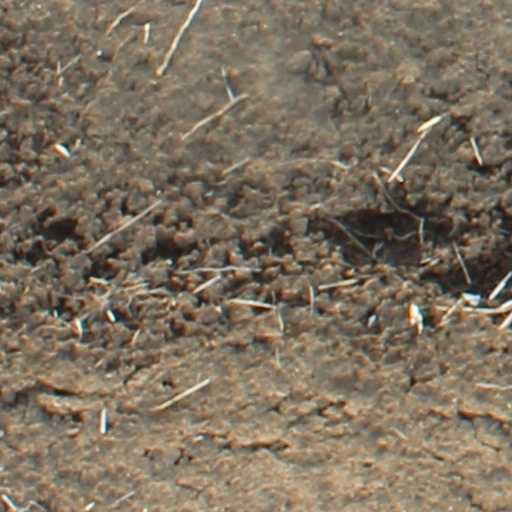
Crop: wheat